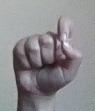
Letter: fa